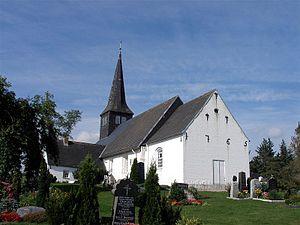
Medelby est une municipalité allemande située dans le land du Schleswig-Holstein et dans l'arrondissement de Schleswig-Flensbourg. En 2015, sa population est de 920 habitants.